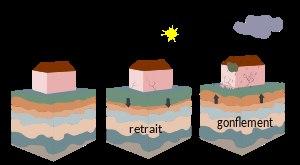
Le tassement du sol est sa déformation verticale due à l'application des contraintes extérieures telles que les remblais, les fondations ou son propre poids. Il ne faut pas le confondre avec la compaction du sol qui peut apparaître à l’occasion de phénomènes naturels, ou être d'origine anthropique.
La notion de retrait-gonflement des argiles désigne les mouvements alternatifs de retrait et de gonflement du sol respectivement associés aux phases de sécheresse et réhydratation de sols dits « gonflants » ou « expansifs ».